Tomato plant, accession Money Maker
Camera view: vertical (180 deg); turntable rotation: 0 degrees
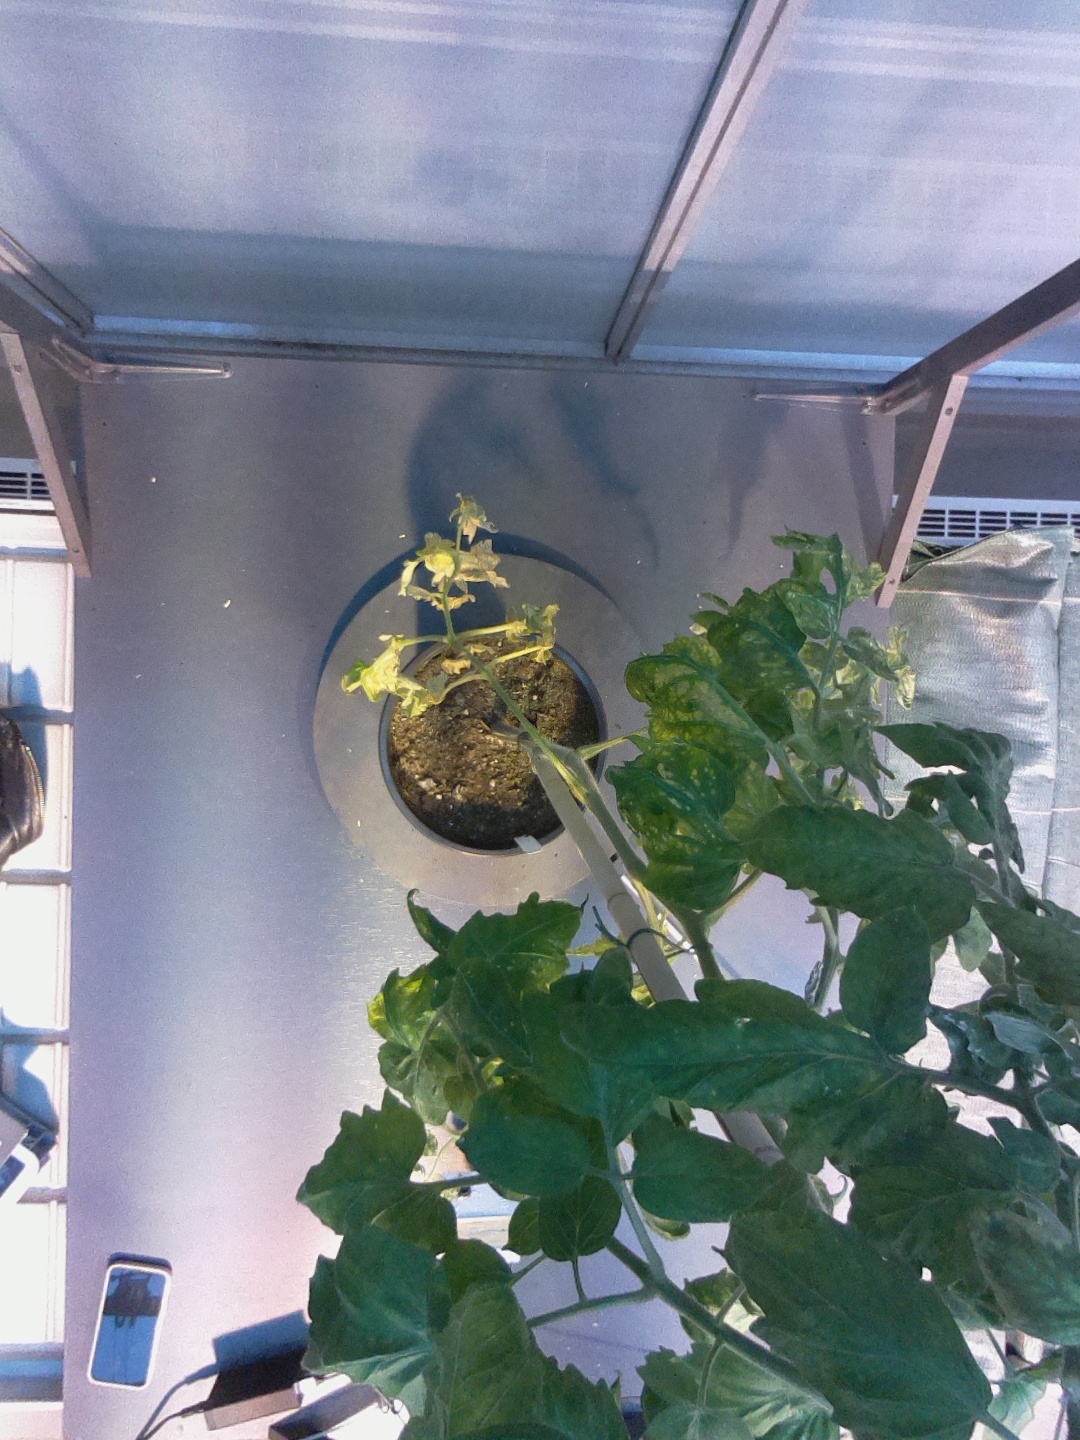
BBCH growth stage 71: 10%-20% of final fruit size